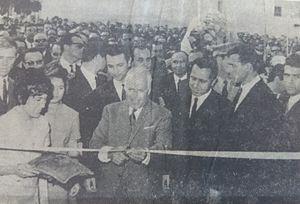
Inauguration de la Banque du Sud par le président Habib Bourguiba
Attijari Bank est une banque tunisienne fondée en 1968. Elle est une filiale du groupe financier marocain Attijariwafa Bank.